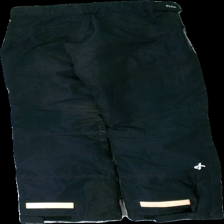
View: back
Type: Outerwear
Category: Children
Brand: Cross Sportwear
Colors: Black
Material: 100% polyester
Cut: Regular
Season: Winter
Stains: Major
Damage: Stains
Damage location: middle center
Price range: <50
Recommended usage: Export